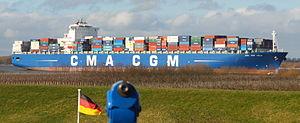
Le CMA CGM Vela est un porte-conteneurs de la Compagnie maritime d'affrètement - compagnie générale maritime entré en service en mi-octobre 2008 sur la French Asia Line.